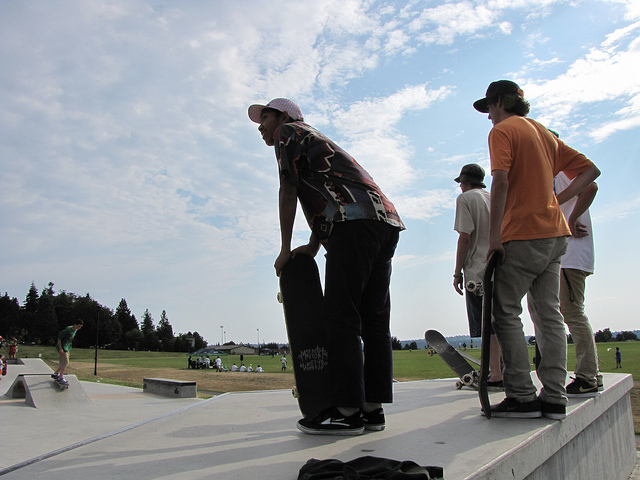
user: Given an image and a question. Answer the question in a short answer. Question: What is the name of the winter sport that looks a lot like this one? Short Answer:
assistant: snowboard